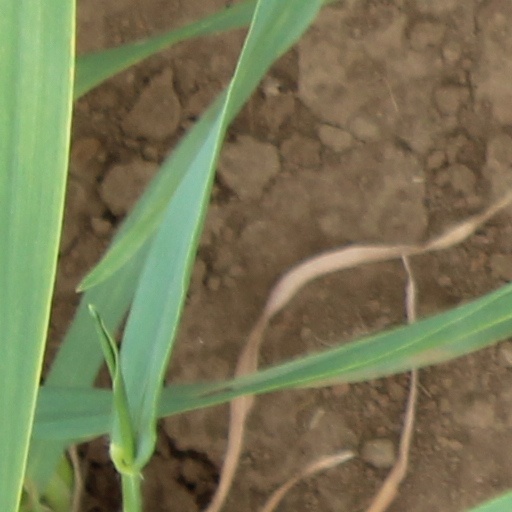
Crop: wheat